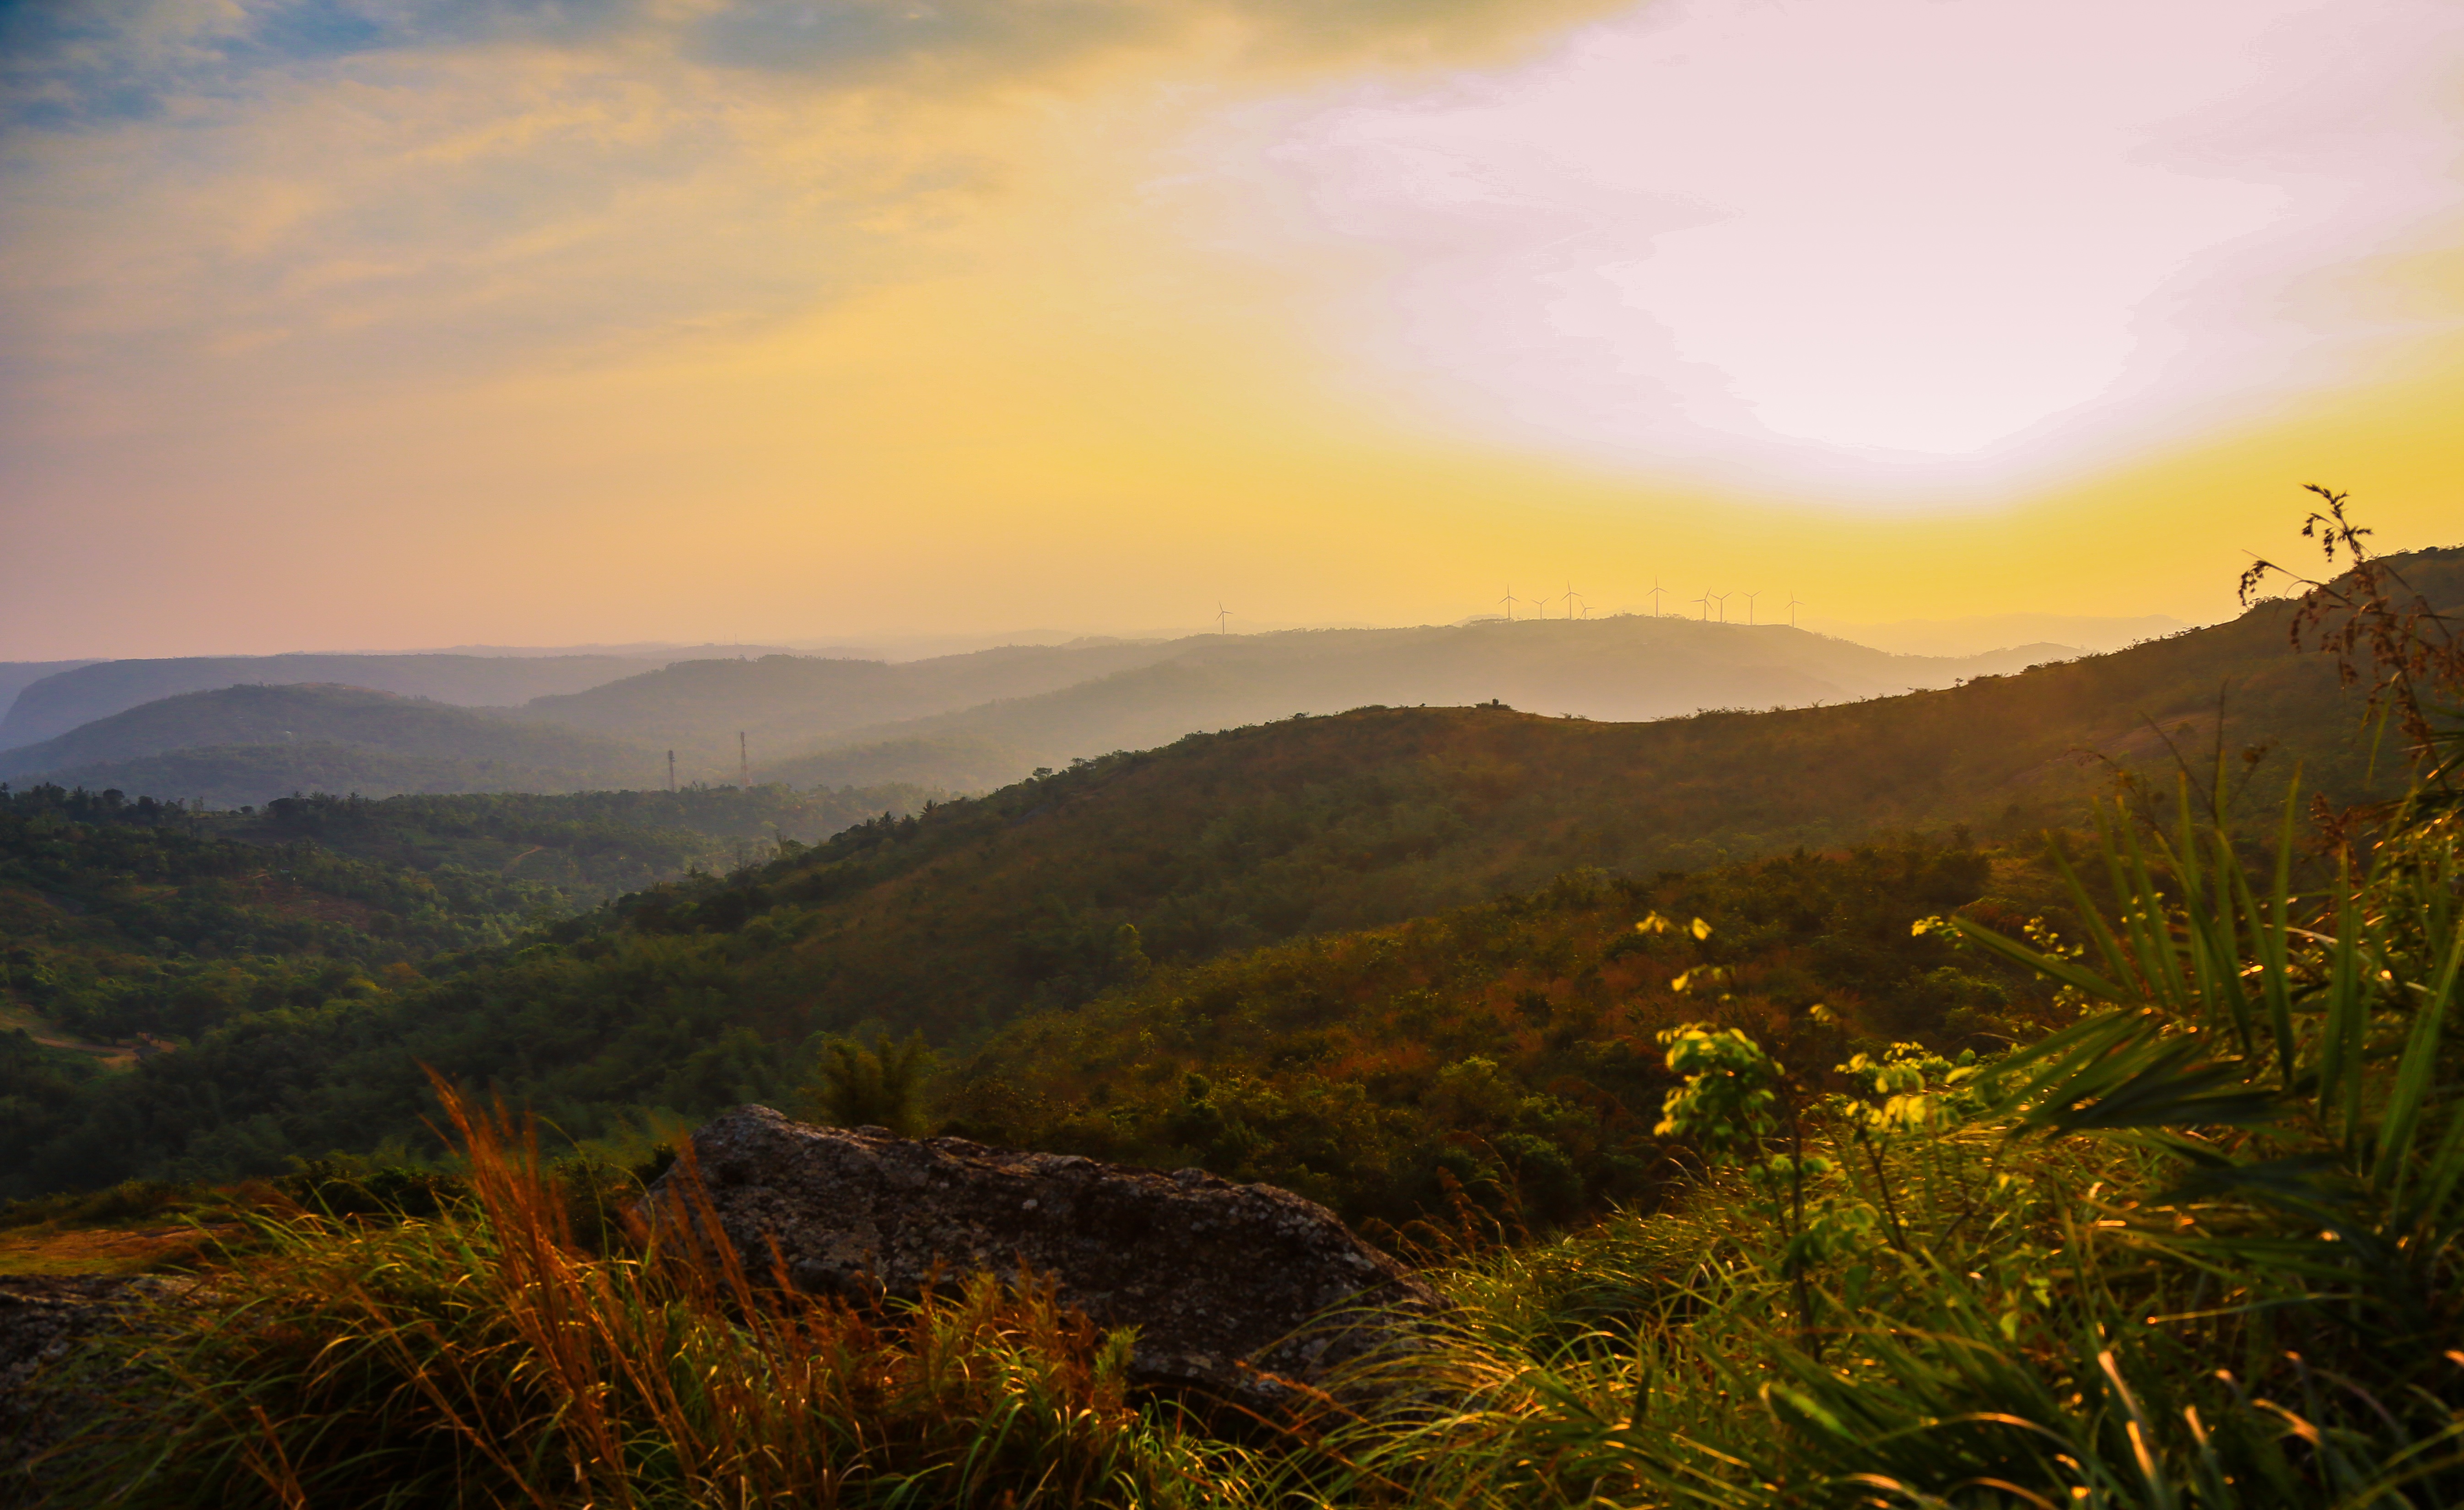
landscape, nature, forest, grass, wilderness, mountain, cloud, sky, sunrise, sunset, mist, meadow, sunlight, morning, leaf, hill, dawn, valley, mountain range, dusk, evening, autumn, ridge, grassland, plateau, habitat, rural area, natural environment, geographical feature, atmospheric phenomenon, mountainous landforms